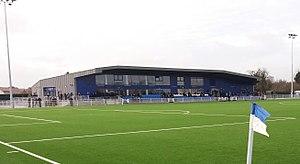
La Coupe du monde de football ConIFA 2018 est la troisième édition de la Coupe du monde de football ConIFA, un tournoi international de football pour les États, les minorités, les apatrides et les régions non affiliées à la FIFA organisée par la ConIFA.